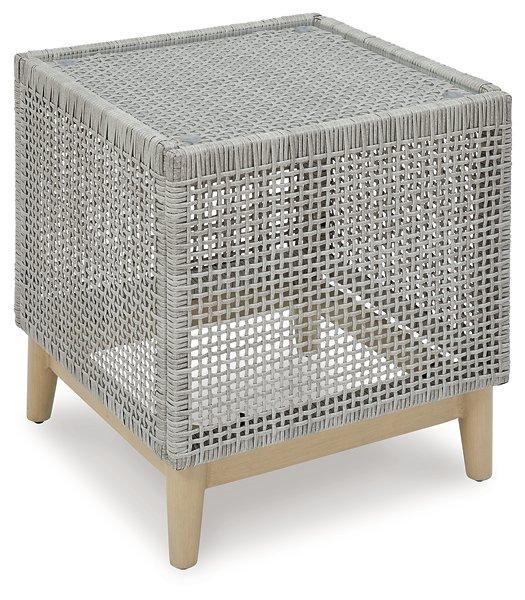
Seton Creek Outdoor End Table
This end table invites your casual contemporary style outdoors. With its resin wicker in a chic neutral hue, it expertly marries refined design with durability. Breezy summer mornings and cold winter nights are made all the more enjoyable with a glass tabletop on hand to hold beverages, snacks and your latest poolside read. More About This Product Product Details All-weather resin wicker over aluminum frame Legs with wood-look painted finish Tempered glass tabletop Stainless steel hardware Designed to withstand the harsh elements of the outdoors Assembly required Weight & Dimensions Dimensions Full Dimension 22W x 22D x 23H Weight Weight 34lbs.
Brand: Ashley Furniture
Category: Furniture > Outdoor Furniture > Outdoor Tables > Poolside Tables